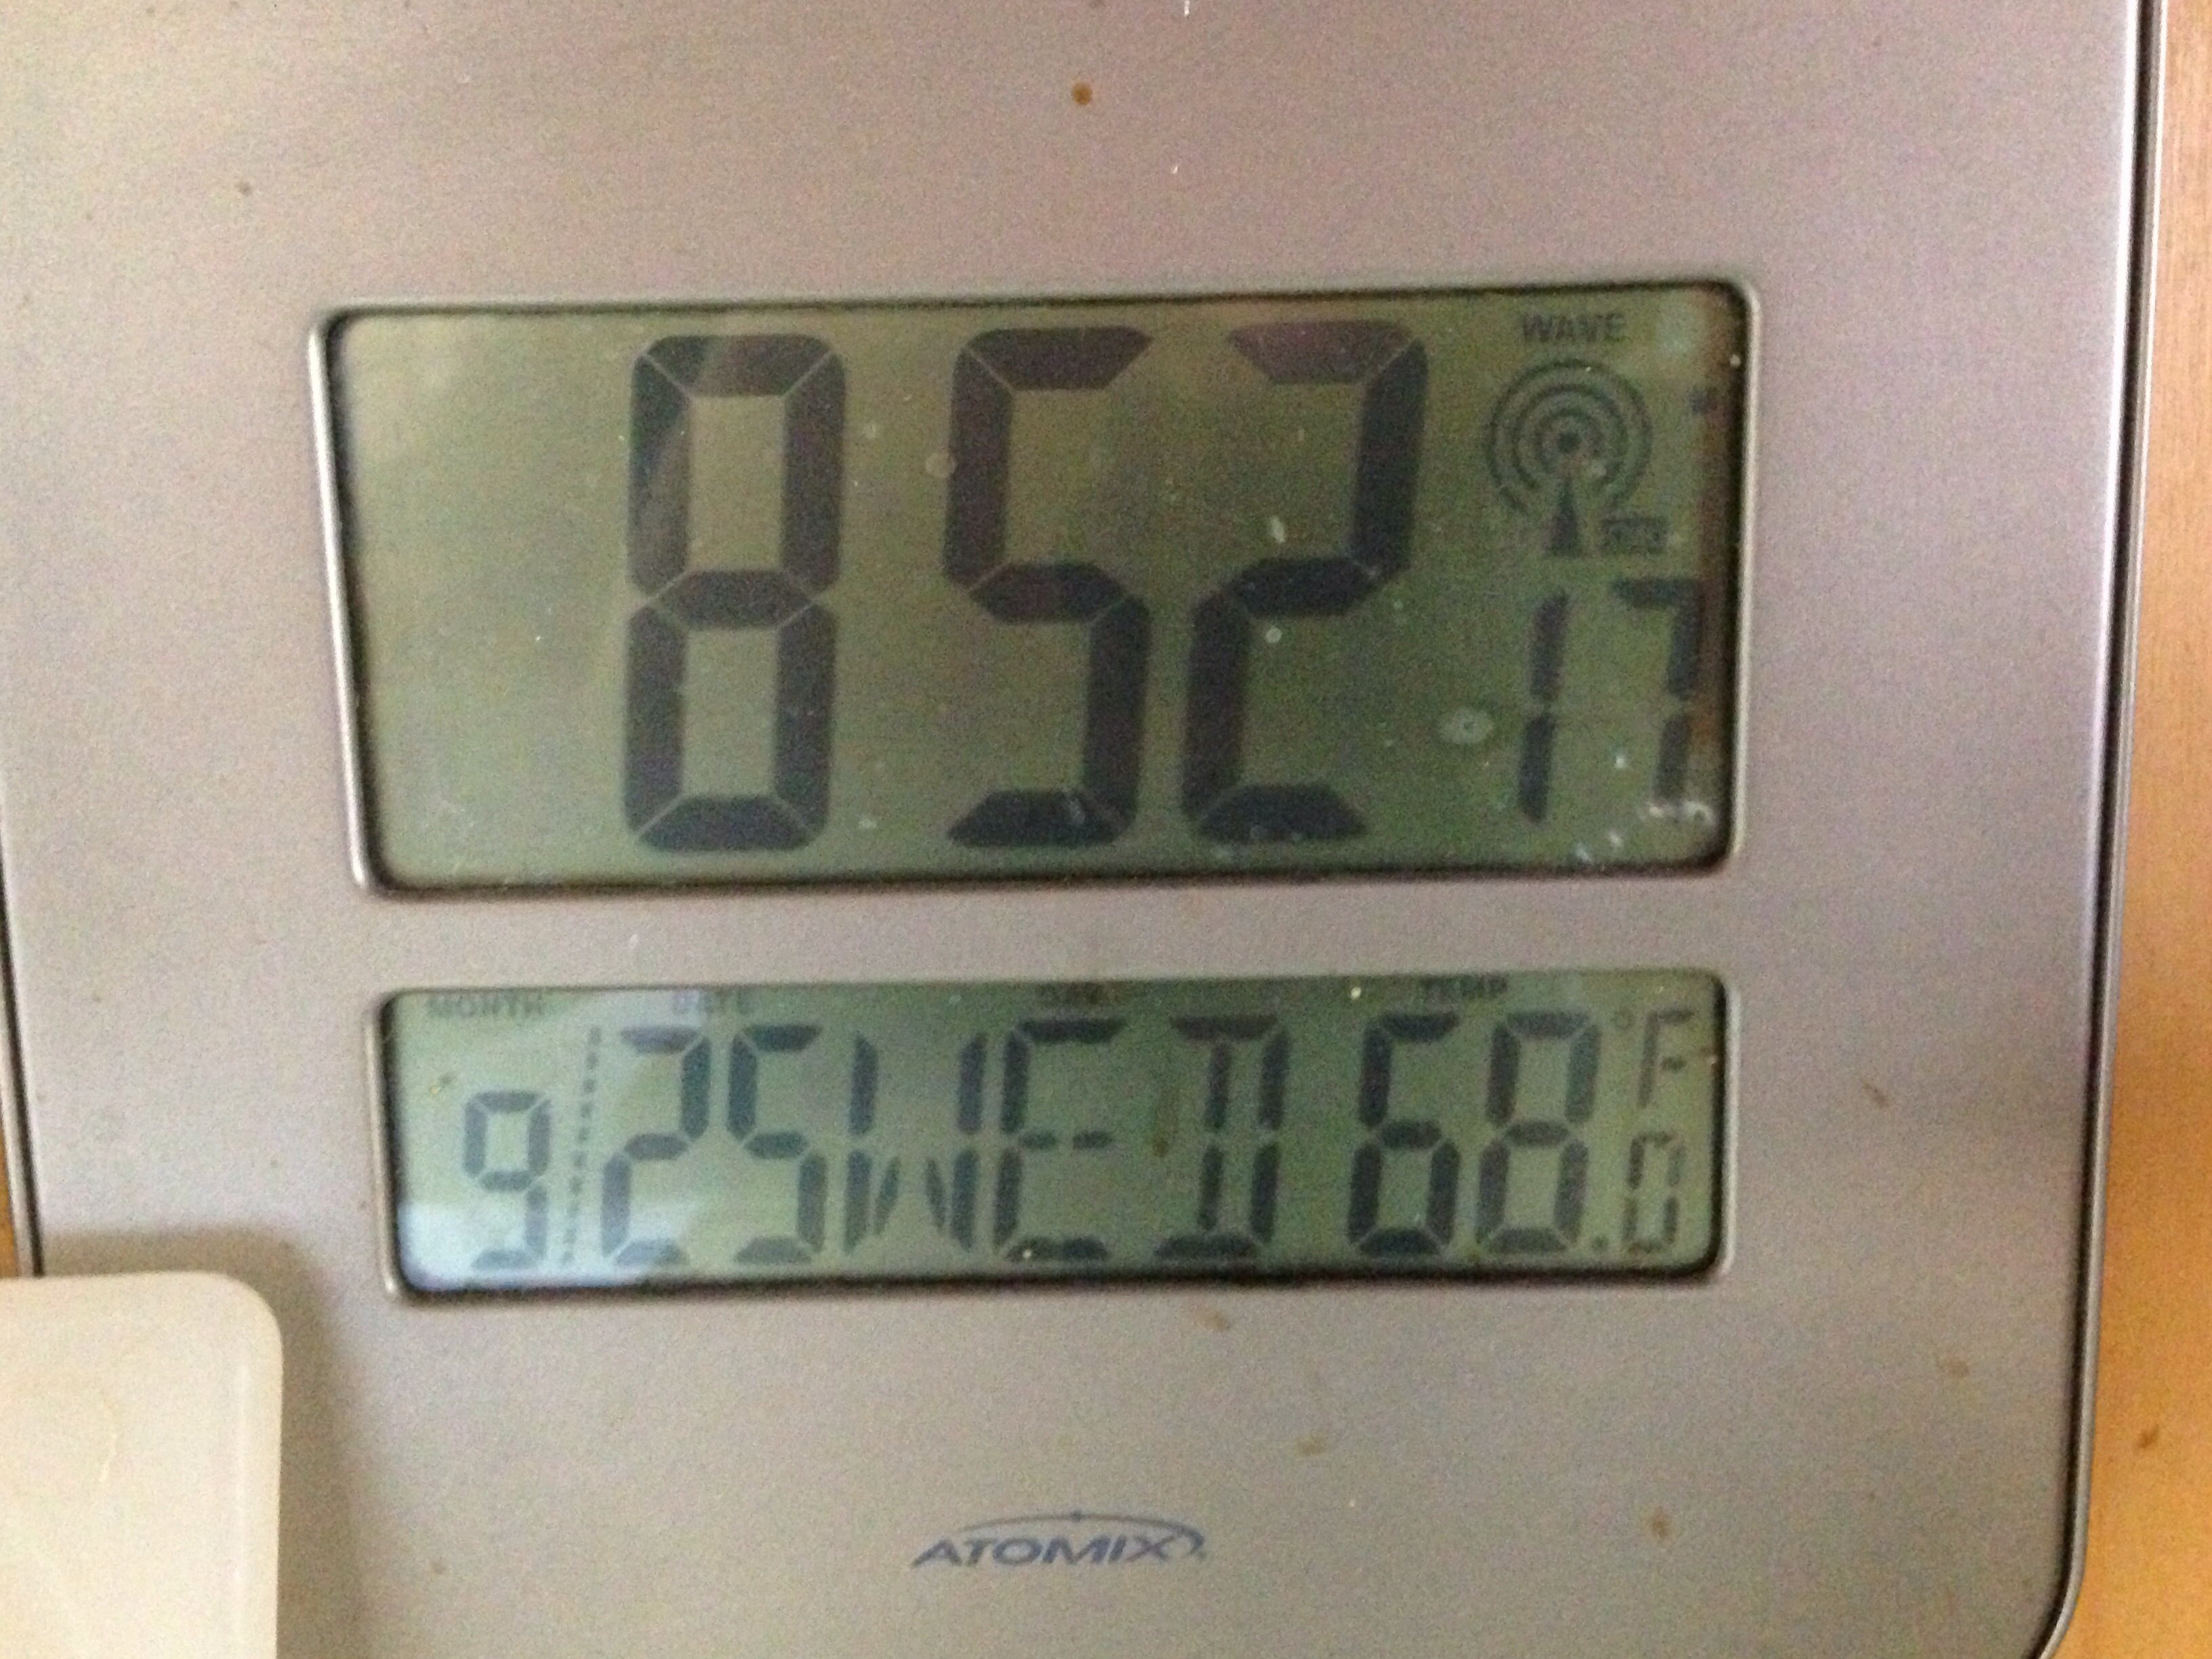
clock, number, gauge, digital clock, electronics, uploadedbyflickrmobile, ds106photoblitz, automotive exterior, vehicle registration plate